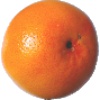
Label: Grapefruit Pink 1